Koteshwar, Kutch

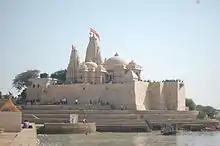
Koteshwar Mahadev Temple

The temples, on a sandstone mound about a mile to the north-west of the village, rising boldly from the sea that washes their western face, are enclosed by a fortified wall, the gate approached by three flights of steps. A writing on the left side of the gate shows that the present fort and temples were built in 1820 (Samvat 1877) by two Seths, Sundarji and Jetha Shivji, Brahma-Kshatris by caste. The courtyard is surrounded by a battlemented wall armed formerly with three small guns. In the middle, on a platform 4 feet high 63 long and 49 broad, is a handsomely built stone temple of Mahadev. The porch has three domes with, under the central dome, a large and beautiful brass bull presented by Rao Deshalji I of Cutch State; in the right dome a large statue of Hanuman and in tho left dome one of Ganpati. Inside the porch is the hall, "mandap", 19 feet 9 inches long and 24 feet 8 inches wide, with a large central and two side domes. On a marble tablet, let into the centre of the hall floor, the names of Kshatri Jetha and Sundarji Shivji are humbly cut that the feet of the worshippers may tread on them. At the inner end of the hall and between it and the shrine are, on either side, figures of Ganpati and Hanuman. In the screen wall of the shrine are two inscriptions referring to the rebuilding of the temple in 1820. The frame of the door is of carved stone. The door itself, 2 feet wide and 12 high, is plated with carved silver. The shrine, paved with black marble, is 11 feet square. In the back wall is an image of Parvati, and in tho west wall are two images of Ganpati and Revaji. In the centre of a basin, "jaladhari", rather far back in the shrine, is a four feet high ling of the kind called self-born, "svayambhu". In the point of the ling are some iron nails driven into it, according to the local story, by Alauddin Khalji in 13th century.